Ernst Cramer (politician)

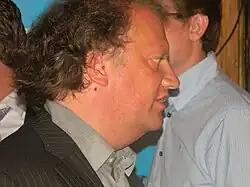
Ernst Cramer

Ernst Ariël (Ernst) Cramer (born 26 June 1960 in Amersfoort) is a former Dutch politician. He is a member of the ChristianUnion (ChristenUnie) and a former member of the House of Representatives of the Netherlands.